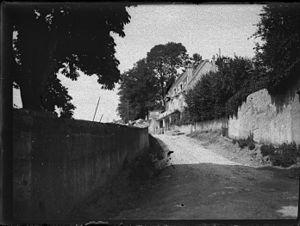
Lay-Saint-Christophe est une commune française située dans le département de Meurthe-et-Moselle en région Grand Est.